History of media studies

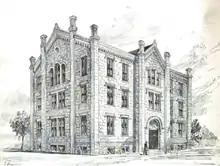

Though not yet named as such, media studies' roots are in the Chicago School and thinkers such as John Dewey, Charles Cooley and George Mead. These authors saw American society on the cusp of positive social change toward pure democracy. Mead argued that for an ideal society to exist, a form of communication must be developed to allow the unique individual to appreciate the attitudes, viewpoints and positions of others unlike himself, and allow him to be understood by others as well. Mead believed that this "new media" would allow humans to empathize with others, and therefore moves toward an "ideal of human society." Where Mead sees an ideal society, Dewey names it the "Great Community," and further asserts the assumption that humans are intelligent enough for self-government, and that that knowledge is "a function of association and communication." Similarly, Cooley asserts that political communication makes public opinion possible, which in turn promotes democracy. Each of these authors represent the Chicago School's attention to electronic communication as a facilitator of democracy, its faith in the informed electorate, and its focus on the individual as opposed to the mass.